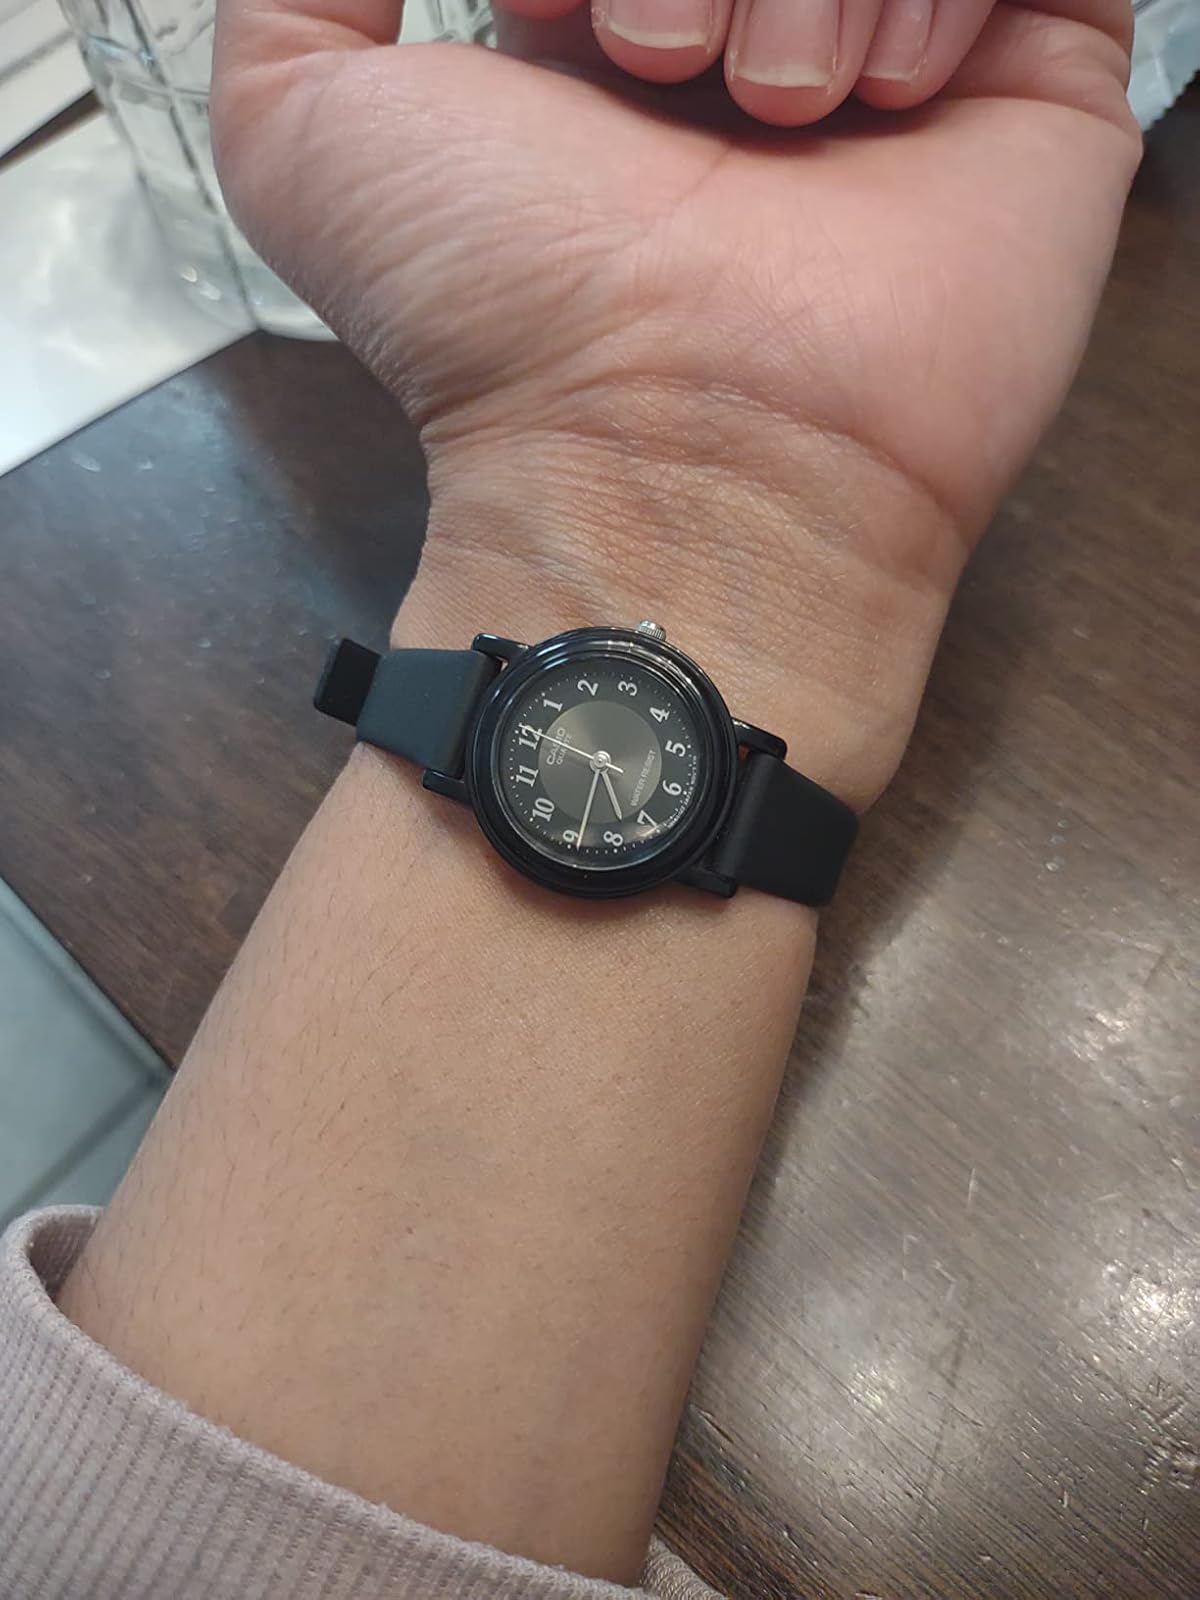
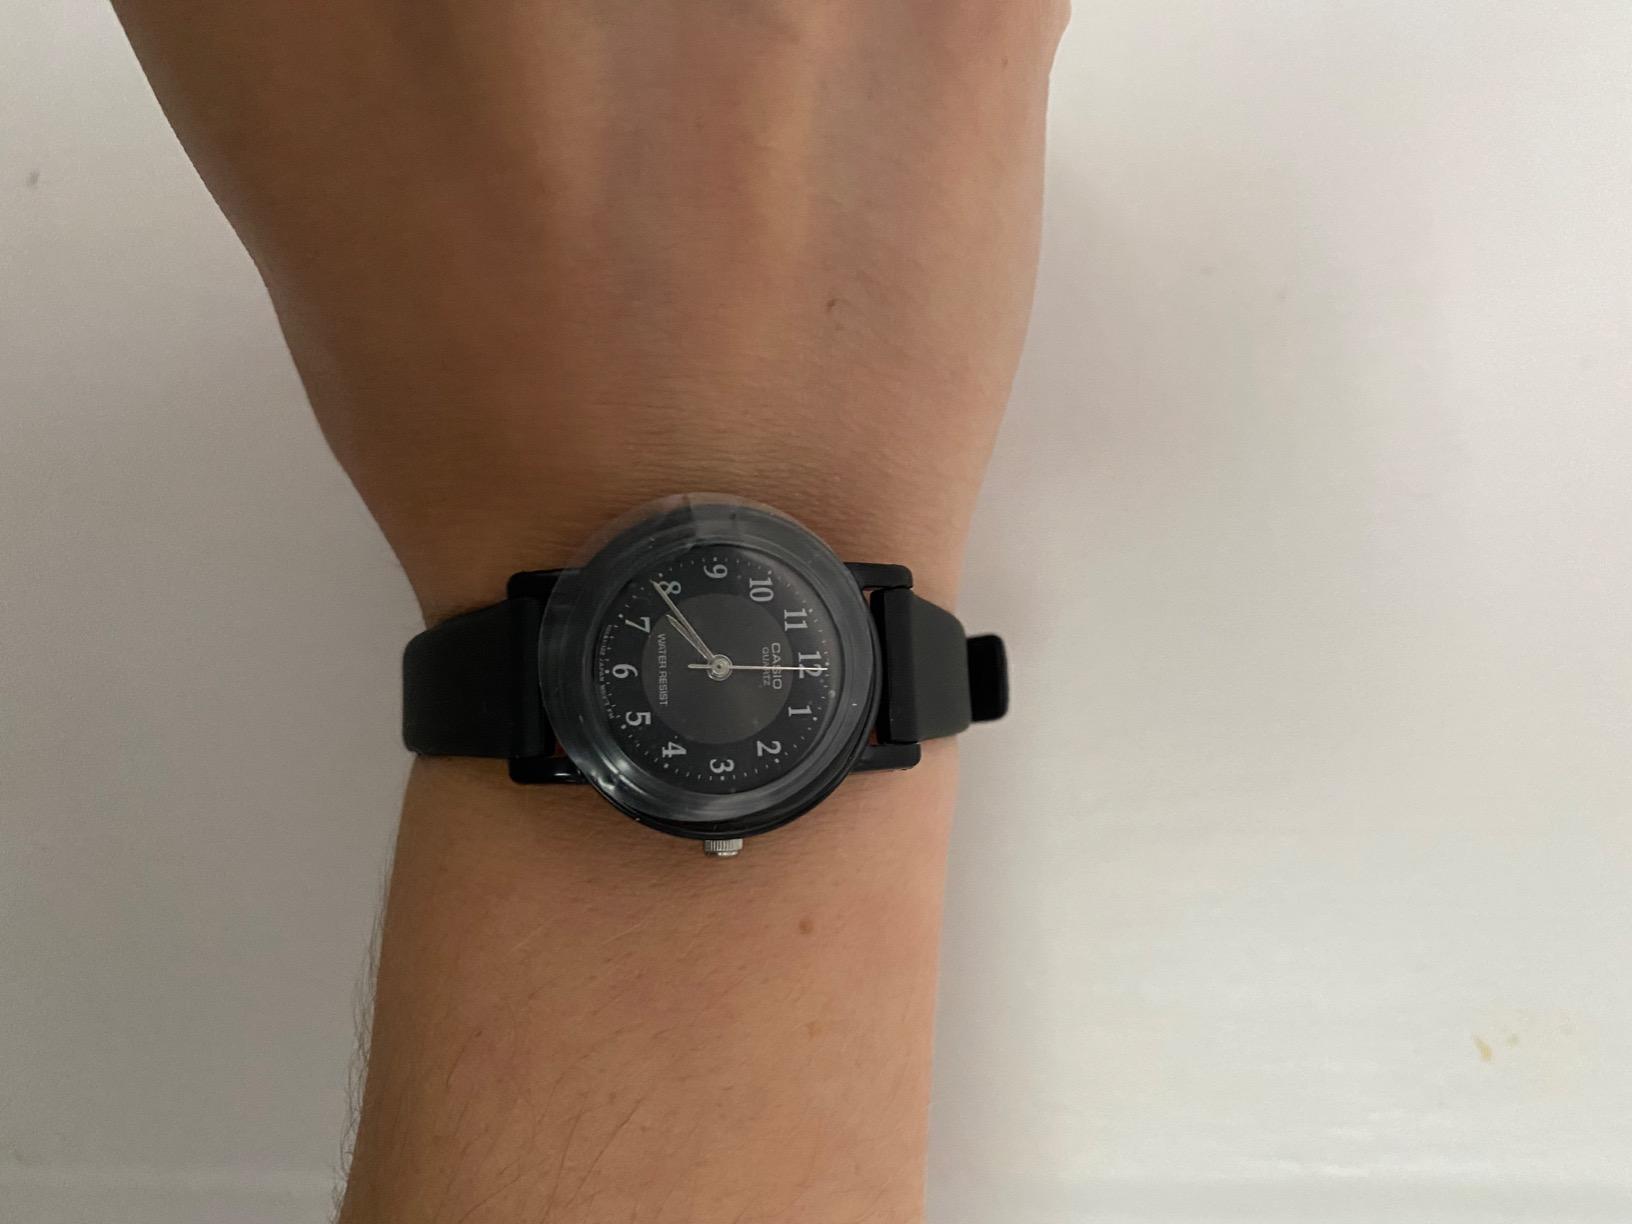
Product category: accessories_watch
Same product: yes